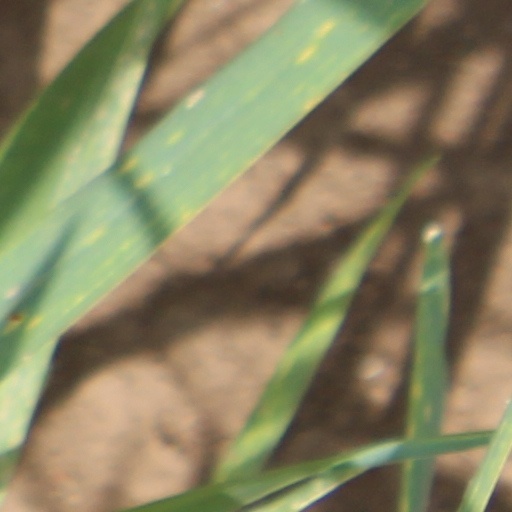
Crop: wheat